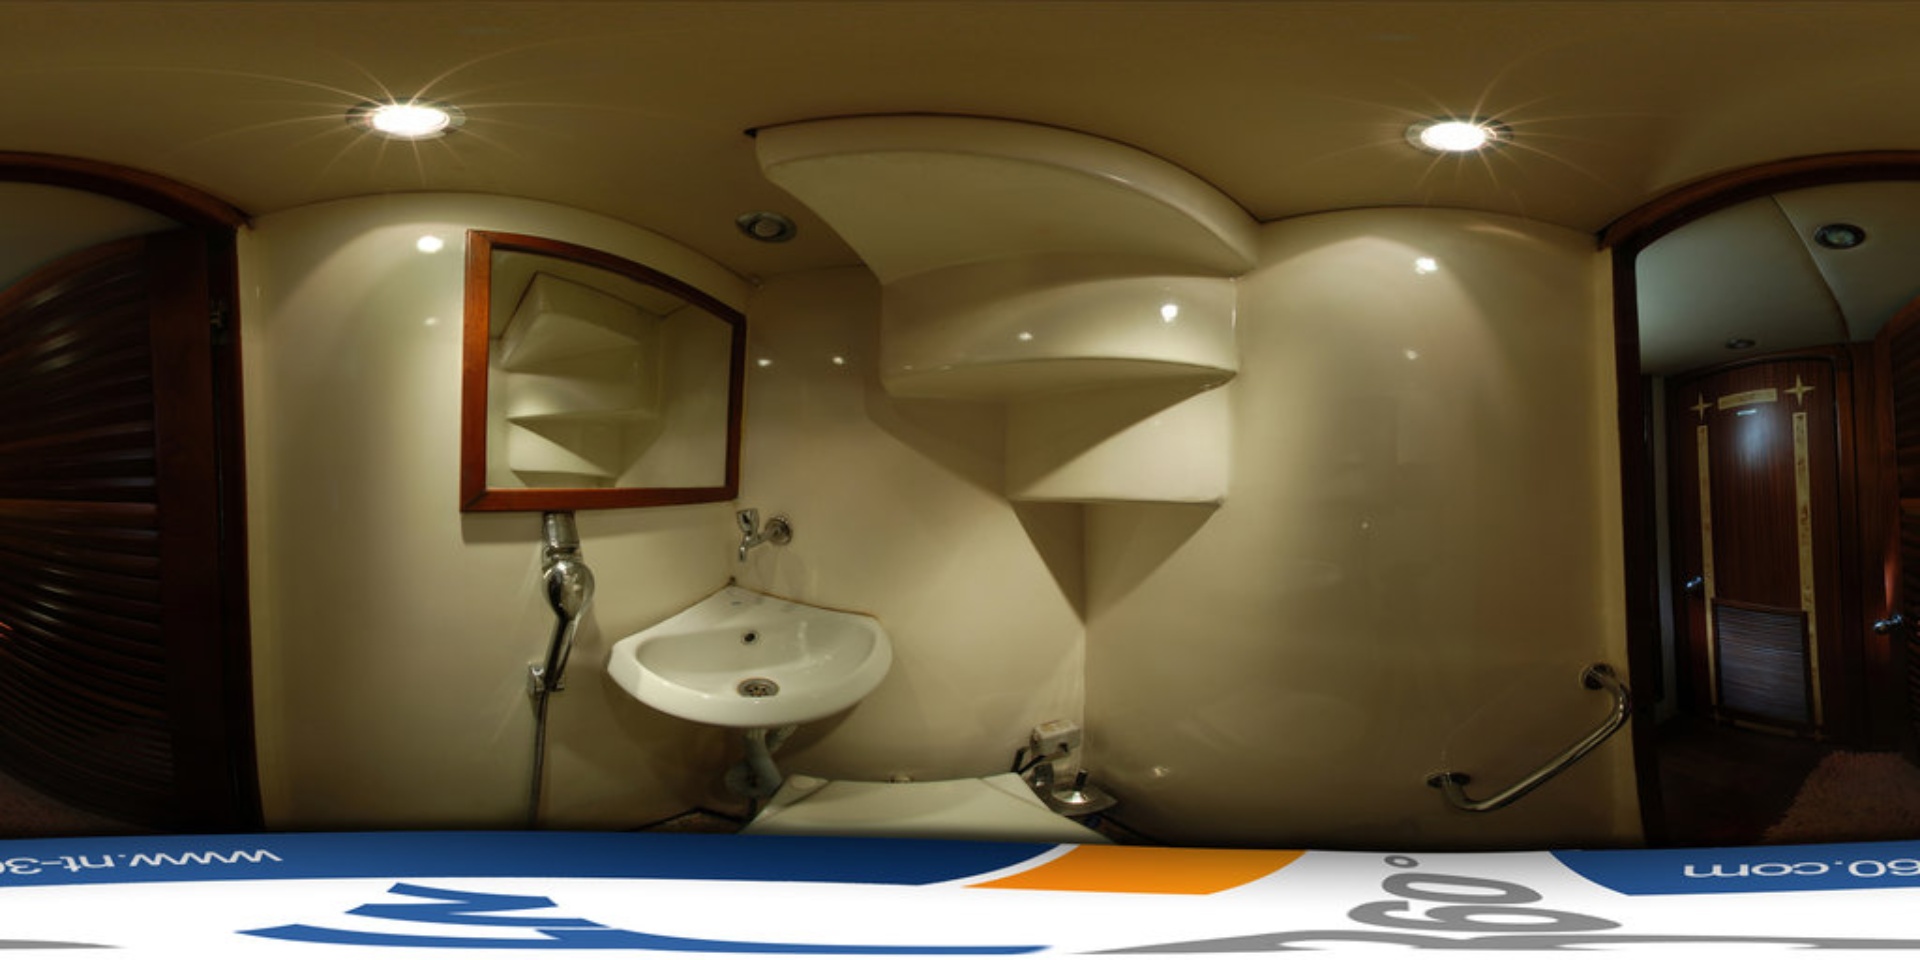
Referred object: the wooden-framed mirror above the sink

Referred object: turn slightly left to find the sink basin

Referred object: the mirror above the sink